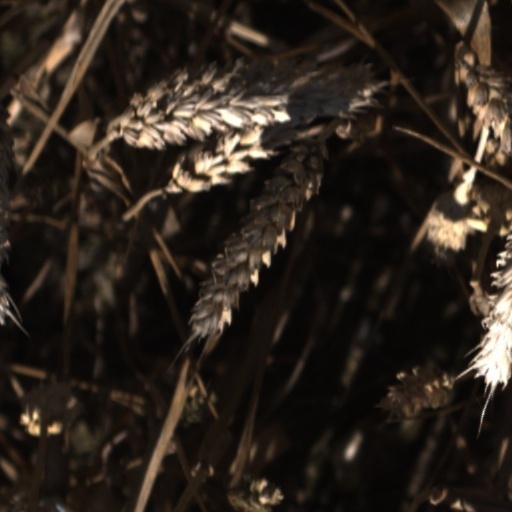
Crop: wheat